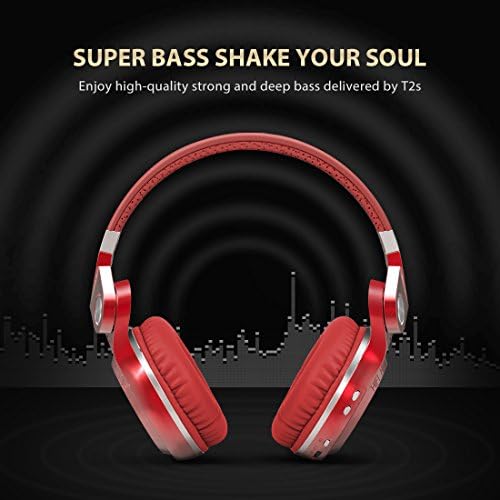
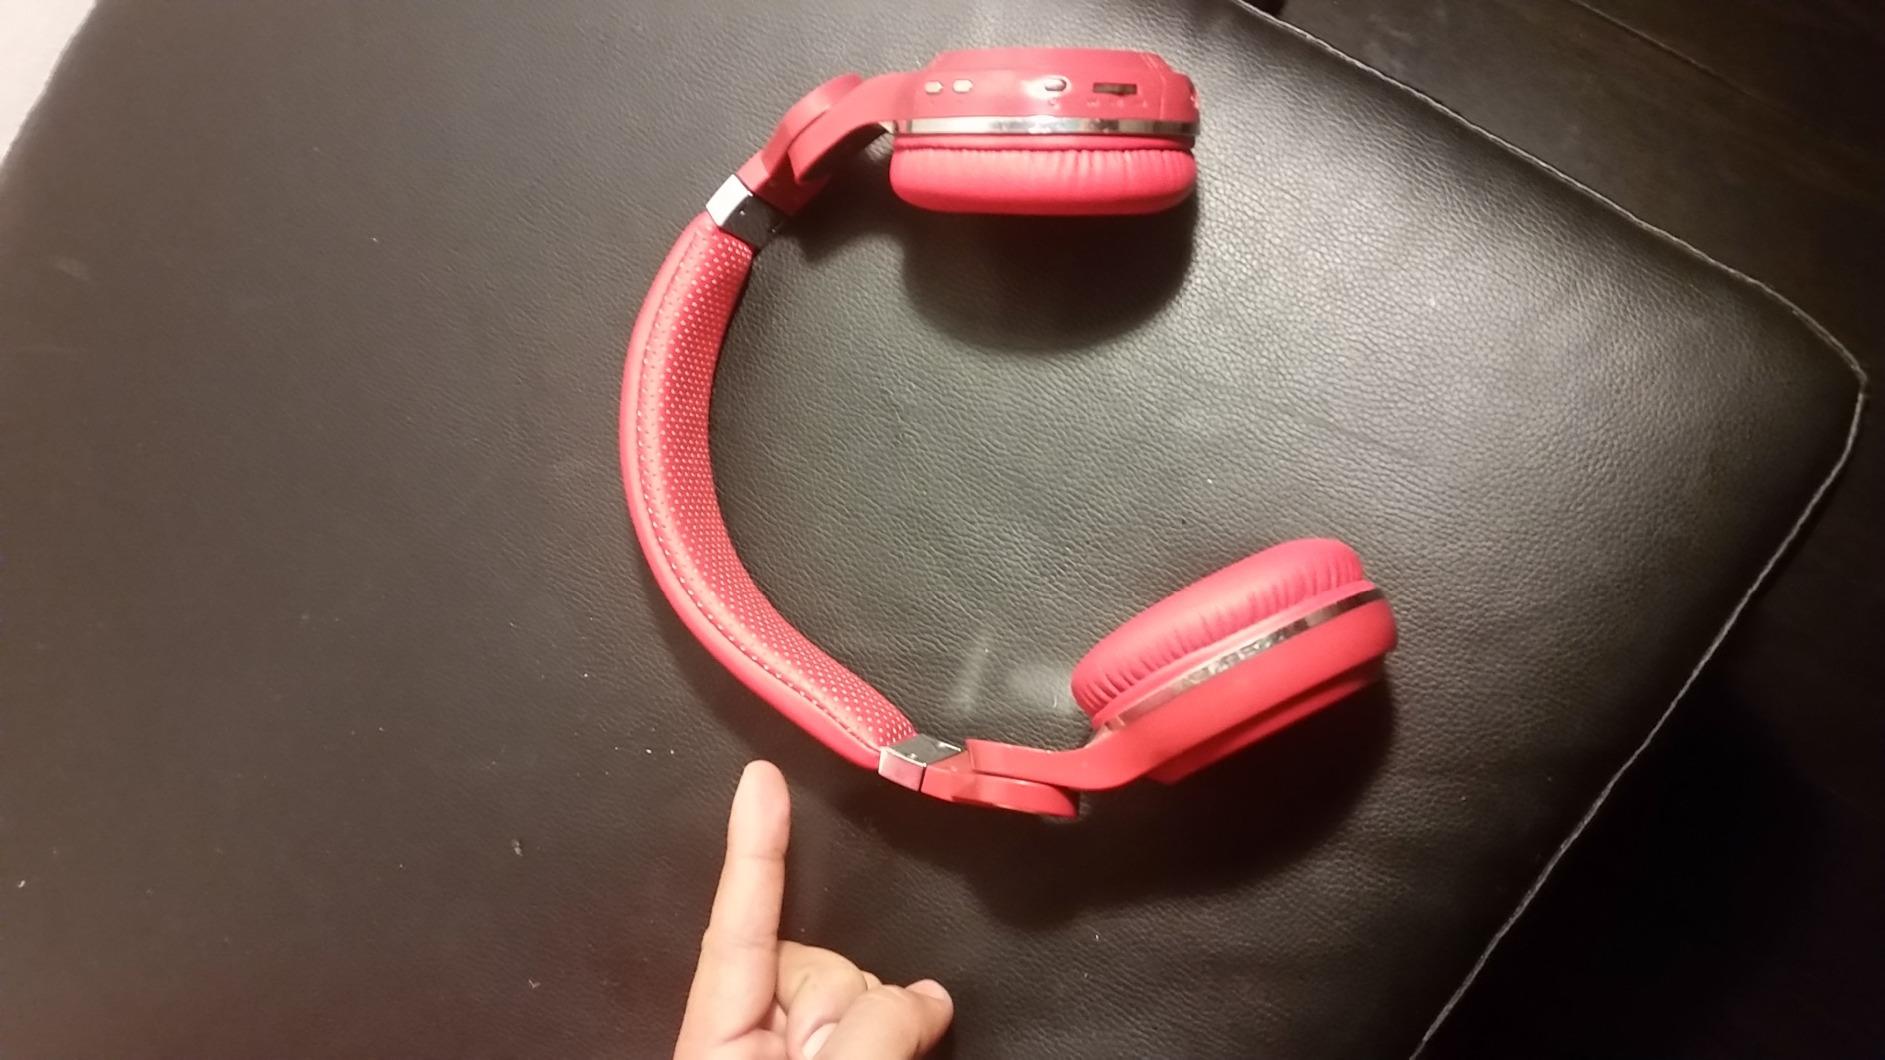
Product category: headphones
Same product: yes